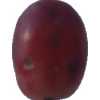
Label: pink_grape